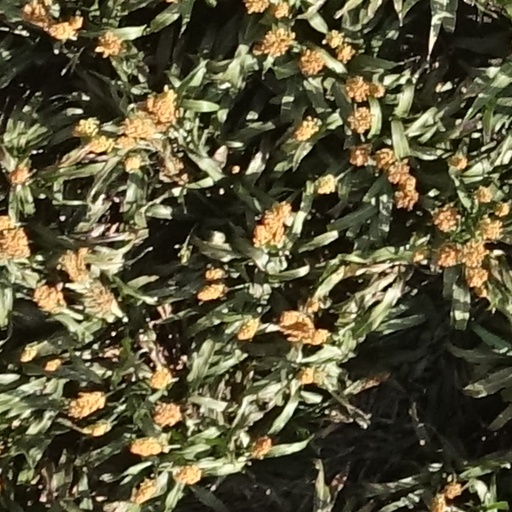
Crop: sorghum